Red scarf

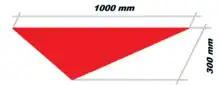
Soviet red scarf

It remains in use by the young pioneer organizations of China, Vietnam, North Korea, and Cuba, and – unofficially, on occasions – in many other countries, such as Russia, Venezuela, Zimbabwe, Belarus, Ukraine, Finland, etc. In China, the scarf is emblematic of the blood of the revolutionary Red Guards, as recalled in Red Scarf Park and the title of Red Scarf Girl by Ji-li Jiang about her experiences during the Cultural Revolution. In Cuba, the scarf is worn by schoolchildren from first to sixth grade.